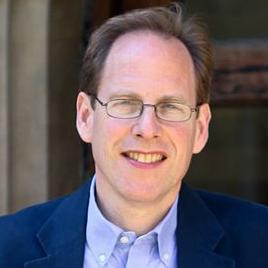
Age: 52